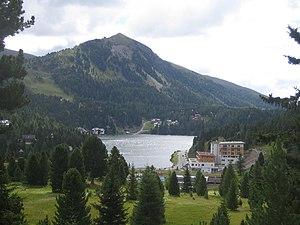
Les Alpes de Gurktal sont un massif des Alpes orientales centrales. Elles s'élèvent en Autriche. La rivière Gurk prend sa source au sein du massif et le traverse vers l'est, et ainsi, la vallée lui donne son nom.
Turracher Höhe est un col, une ancienne commune, ainsi qu'une station de ski de taille moyenne, situés sur la municipalité nouvelle de Stadl-Predlitz, sur un plateau d'altitude dans le nord du Land de Carinthie, à la frontière avec la Styrie en Autriche.